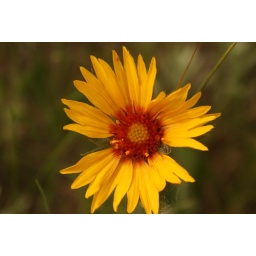
yellow with red in the middle (1)